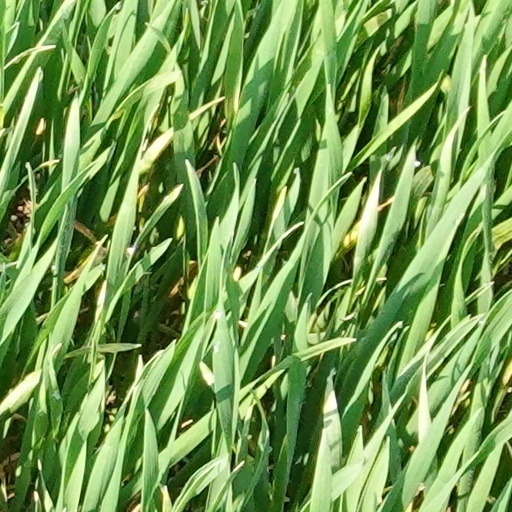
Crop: wheat